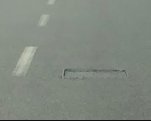
Surface type: asphalt